Sultan Said Khan

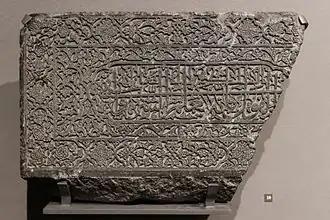
Tombstone in the name of Abu al-Ghazi Sultan Bahadir Khan (ruler of Khanate of Bukhara). Samarkand, 1530-1533. Louvre Museum MAO 342. Dedication: هذا مرقد السلطان السّلاطين العرب / والعجم صاحب الجود والكرم / المخصوص بعنايت الرّحمن أبو الغازي / سلطان سعيد بهادر خان إبن خاقان / المرحوم أبو الغازي أبو سعيد بهادرخان "This is the resting place of the Sultan of Sultans of the Arabs and Persians, the excellent and very generous, the guarantor of saint places, Abū al-Ġāzī Sulṭan Sa‘īd Bahādur Ḫān, son of the deceased ḫāqān Abū al-Ġāzī Sa‘īd Bahādur Ḫān".

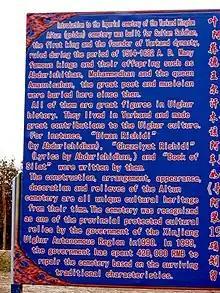
Introduction to the Imperial Cemetery "Altun" (Golden) of the Yarkand Kingdom in the city of Yarkand, 2005

Sultan Said Khan was succeeded in Yarkand by his son, Abdur Rashid Khan (Abdurashid Khan), who ruled from 1533 to 1560.